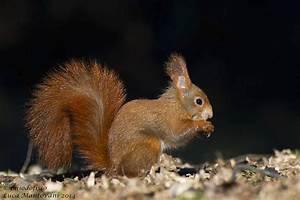
squirrel